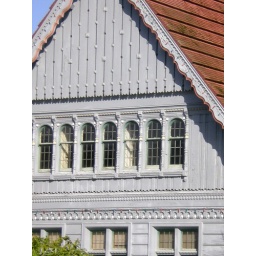
this one is a great building by the water front...